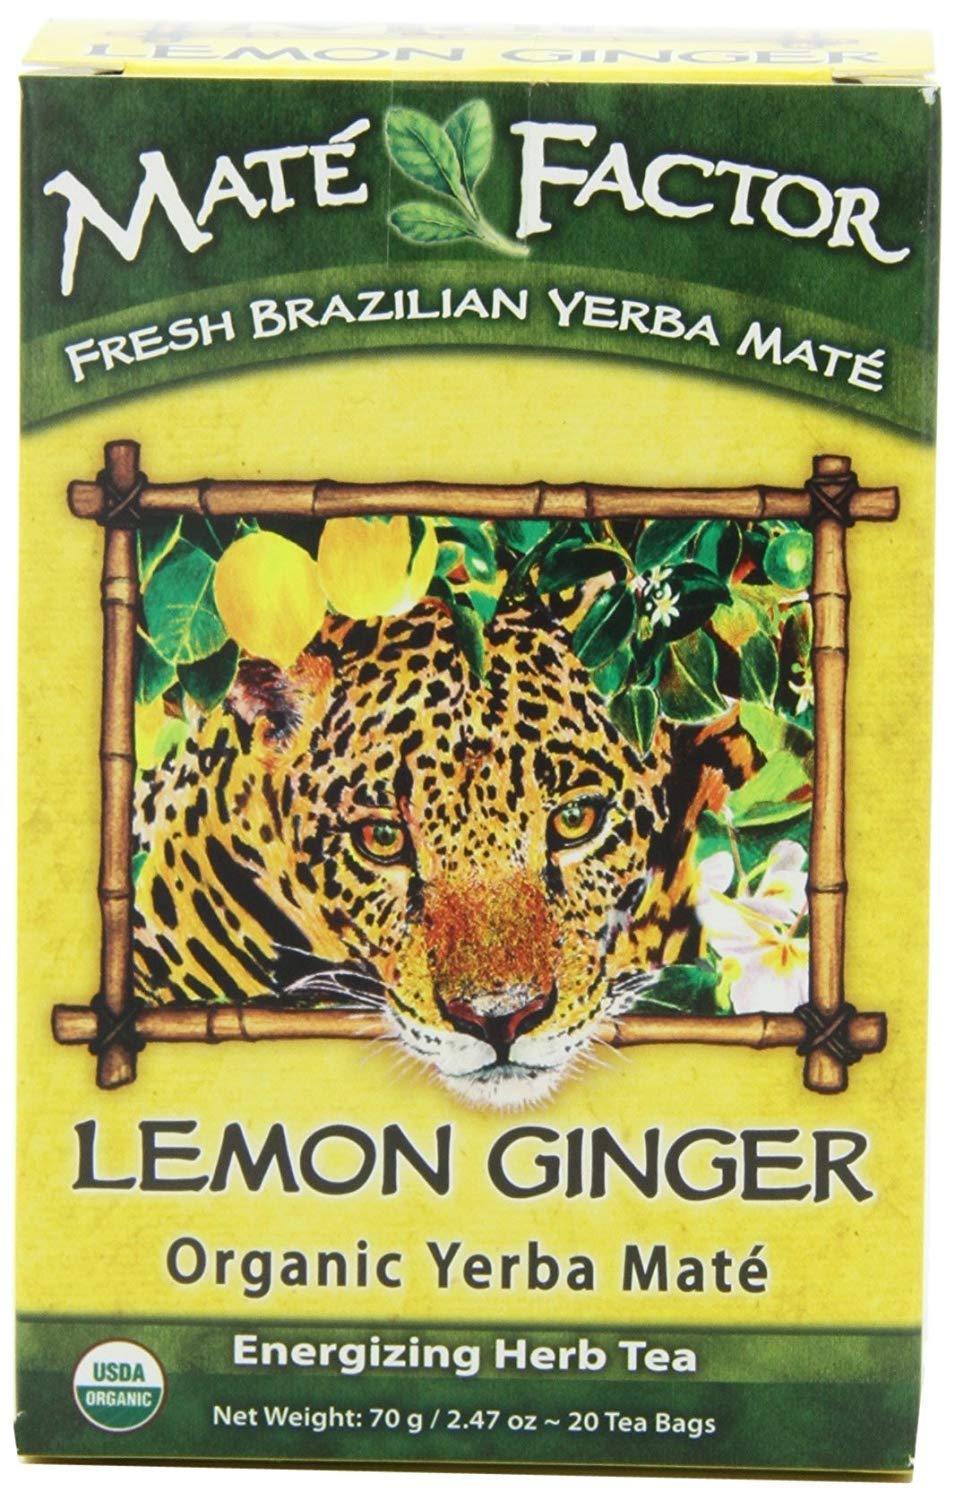
Item Name: The Mate Factor Yerba Mate Energizing Herb Tea, Lemon Ginger, 20 Tea Bags (Pack of 3)
Bullet Point 1: 100% Certified Organic.
Bullet Point 2: 20 - 3.5 gram, unbleached tea bags
Bullet Point 3: All our yerba mate flavored teas are flavored only with herbs, and come in a generous double sized bag for a robust flavor and energizing effect.
Bullet Point 4: This tea blends our fresh Yerba MatΘ with lemon myrtle and ginger root, creating a soothing and delicious brew.
Value: 60.0
Unit: Count

Price: 9.97